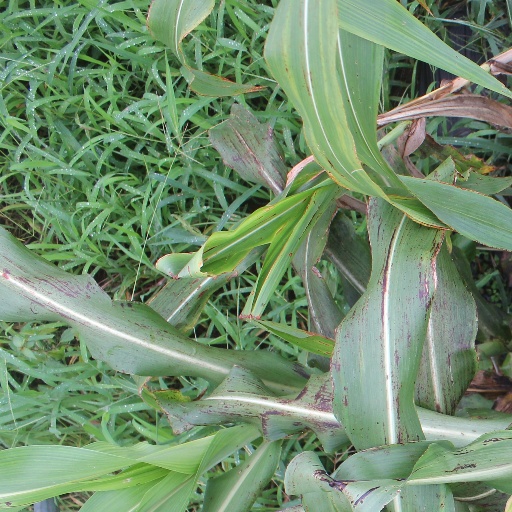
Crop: sorghum